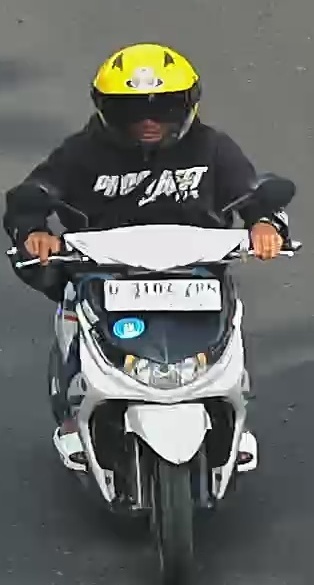
person-with-helmet: 1
person-without-helmet: 0